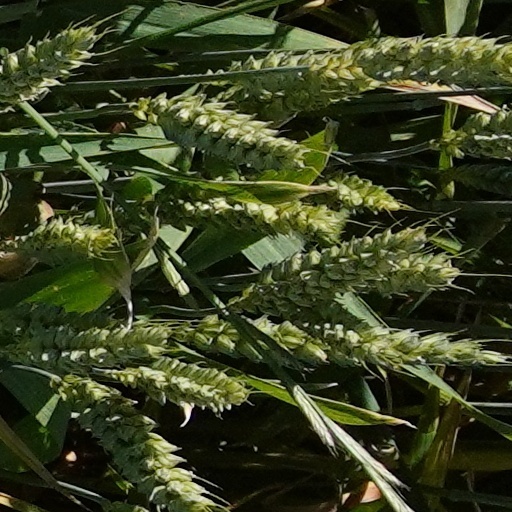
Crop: wheat